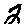
Label: 2